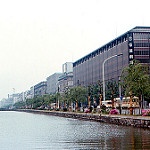
Scene: Outdoor